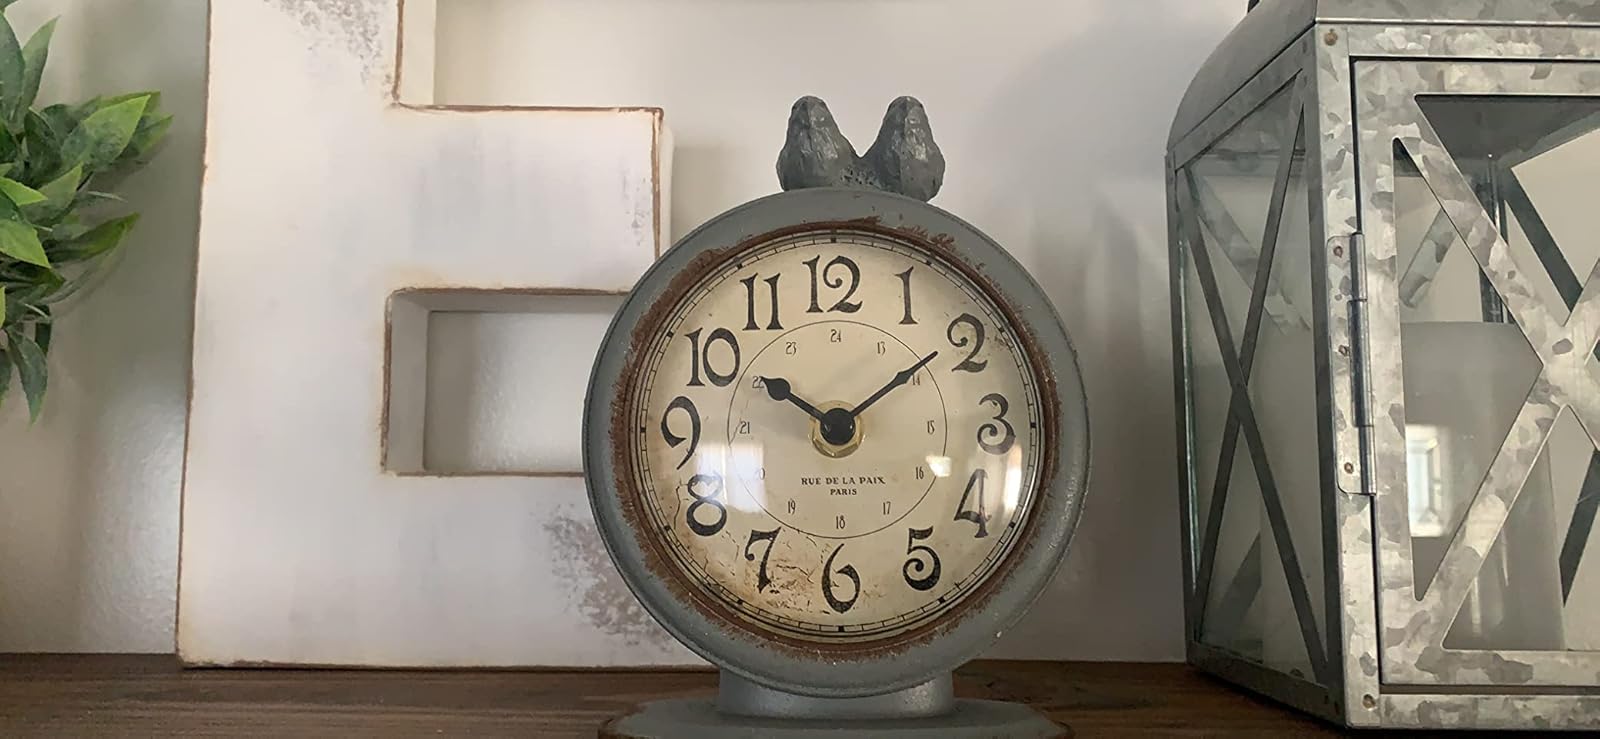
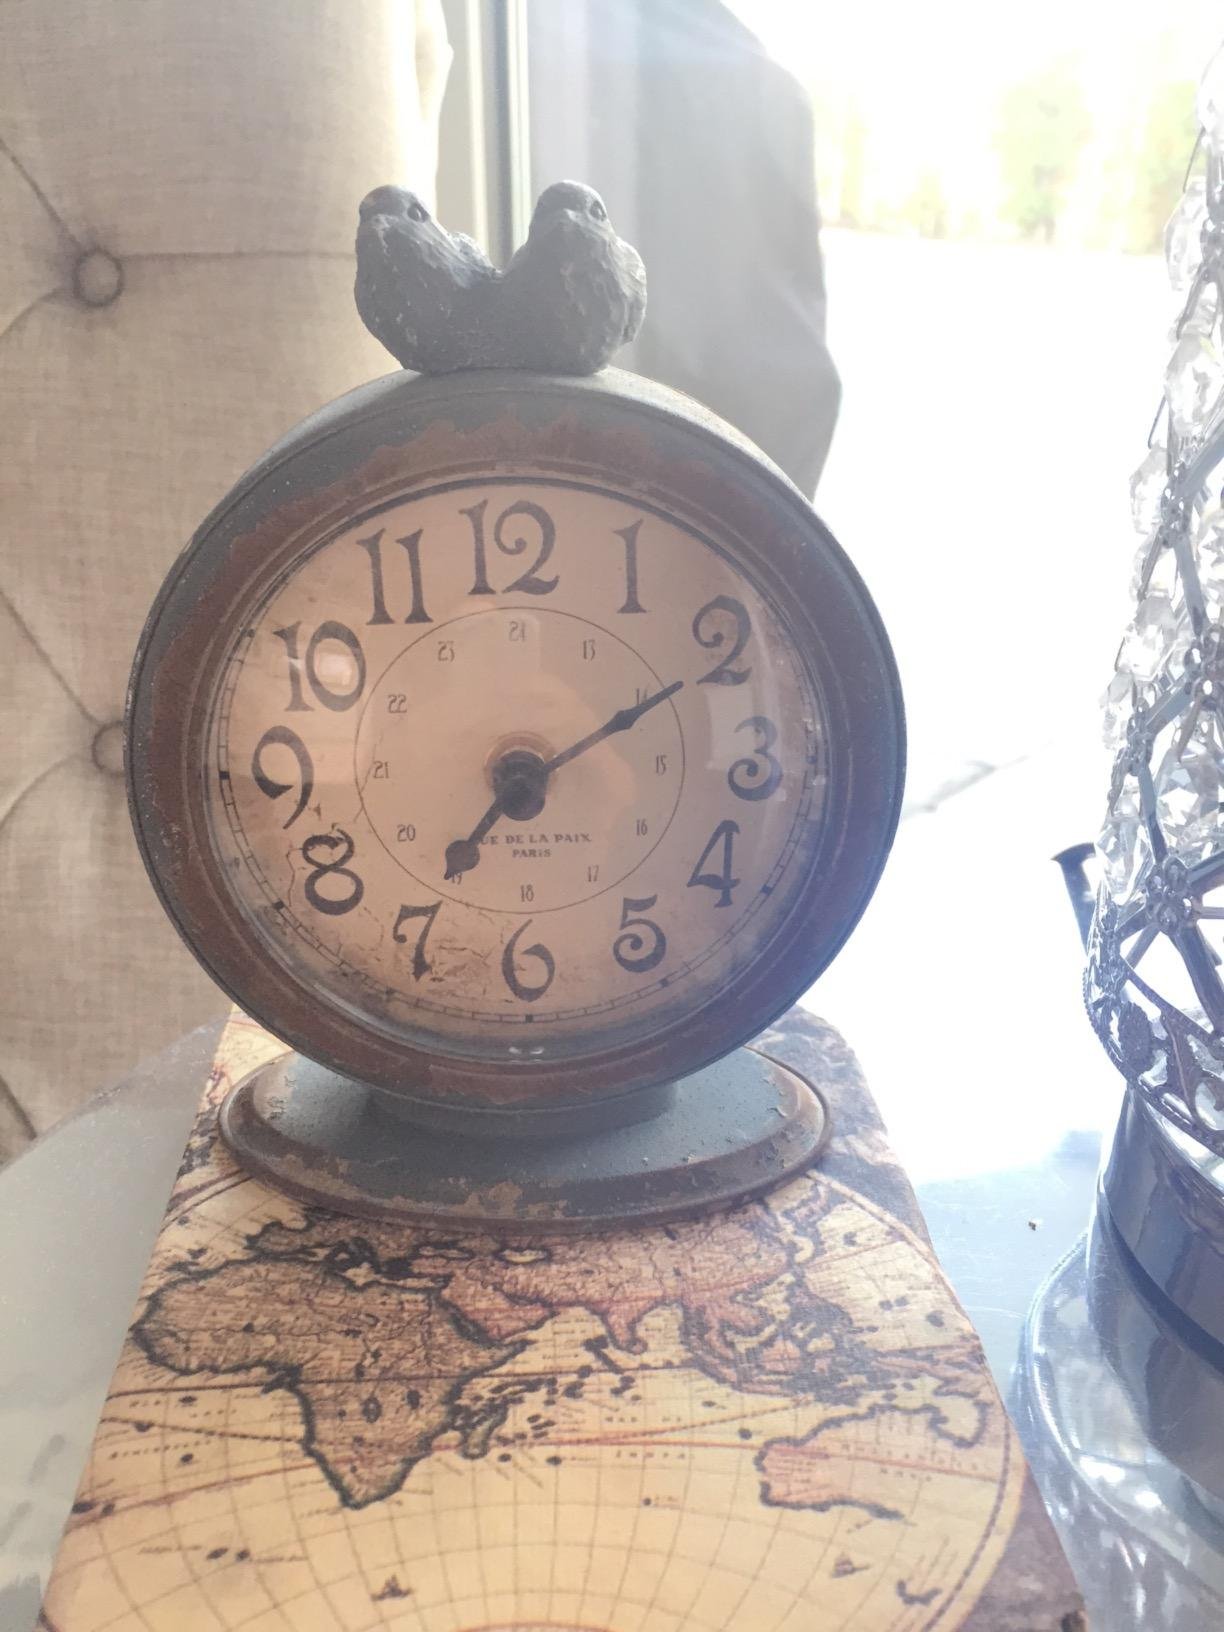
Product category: clock
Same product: yes